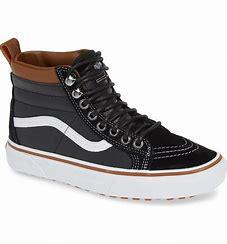
Brand: Vans
Model: SK8 Hi MTE